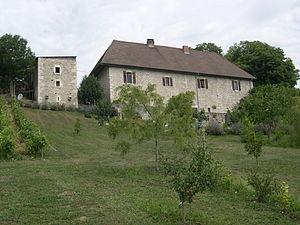
Ferme de Bel Air à Frangy ainsi que son pigeonnier
La ferme de Bel-Air est située à l'actuel lieu-dit Bel-Air sur la commune de Frangy, dans le département de Haute-Savoie en région Auvergne-Rhône-Alpes en France.
Cet article recense les monuments historiques de la Haute-Savoie, en France.